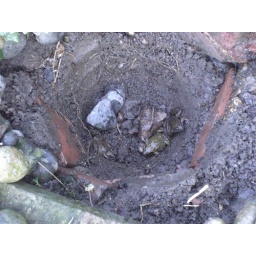
There were 8 frogs under a plastic pond that I wanted to remove to plant the Christmas tree.